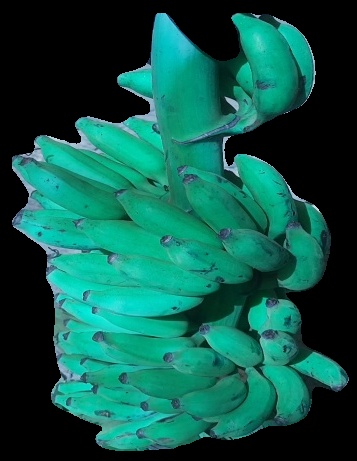
Variety: elakki-bale
Grade: grade3